Ushinoshima Station

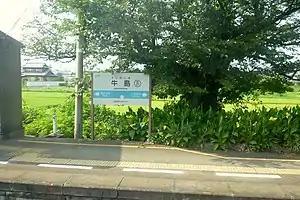
Platform of Ushinoshima Station in 2009

is a passenger railway station located in the city of Yoshinogawa, Tokushima Prefecture, Japan. It is operated by JR Shikoku and has the station number "B07".